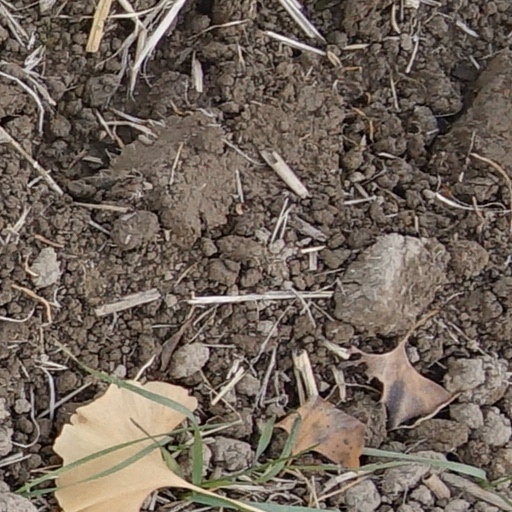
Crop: wheat